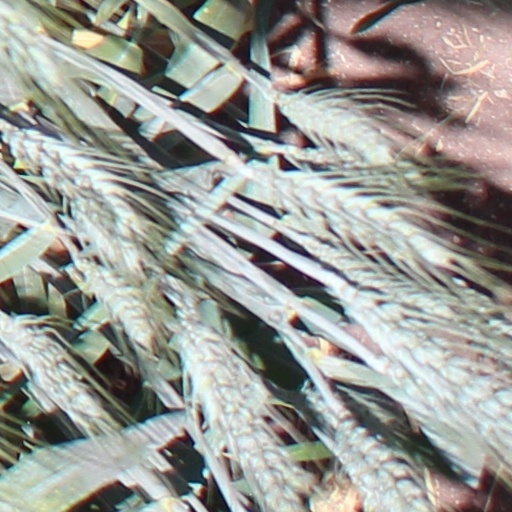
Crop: wheat